New Mills A.F.C.

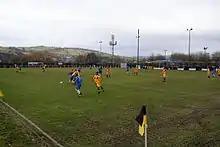
New Mills AFC v Ramsbottom United at Church Lane

The club eventually moved up to the Cheshire County League and later the North West Counties League. The club began to suffer financially, however, and in the summer of 1983 ceased playing in that competition.